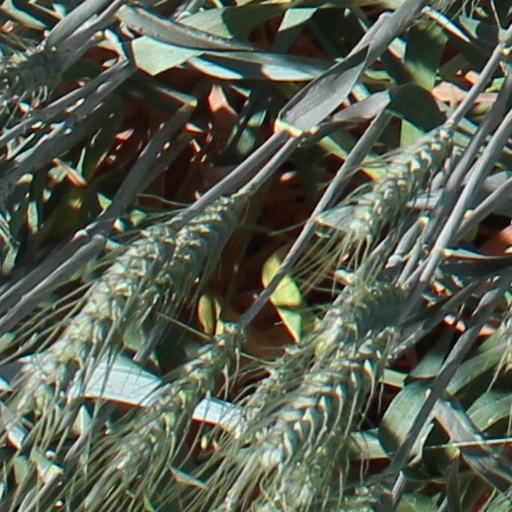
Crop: wheat